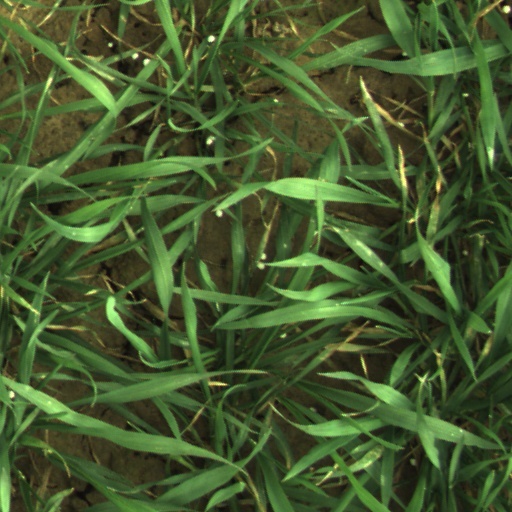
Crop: wheat